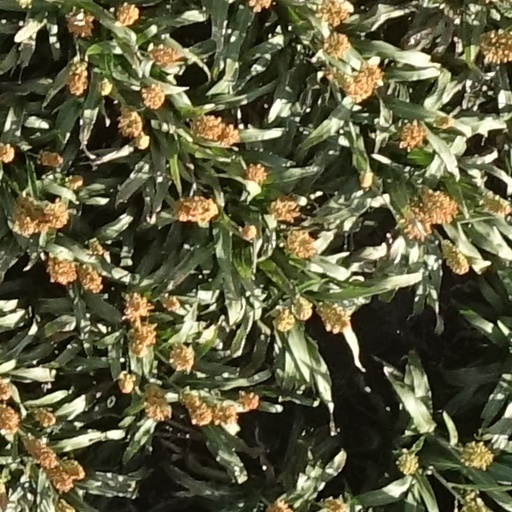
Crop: sorghum